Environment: real
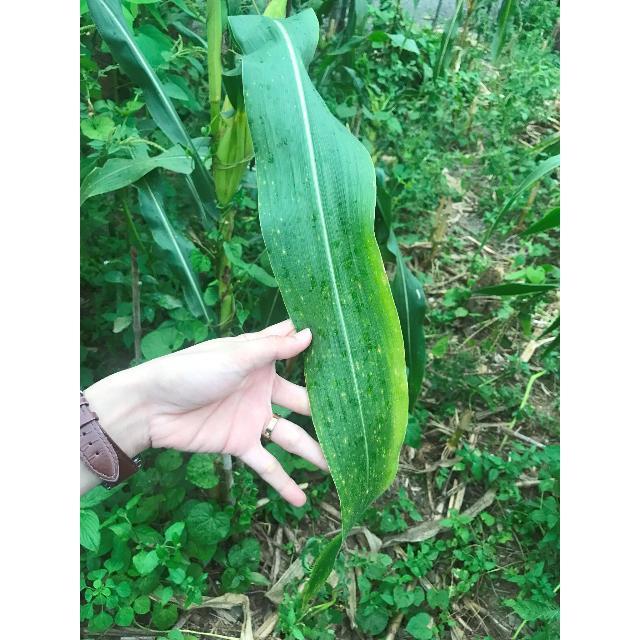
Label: potassium_deficiency